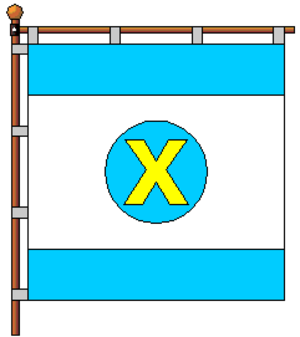
Khodoriv ou Khodorov est une ville de l'oblast de Lviv, en Ukraine. Sa population s'élevait à 9 829 habitants en 2013.